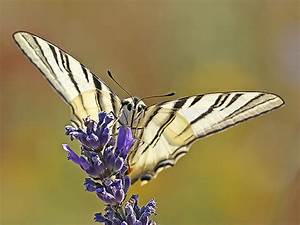
Label: butterfly